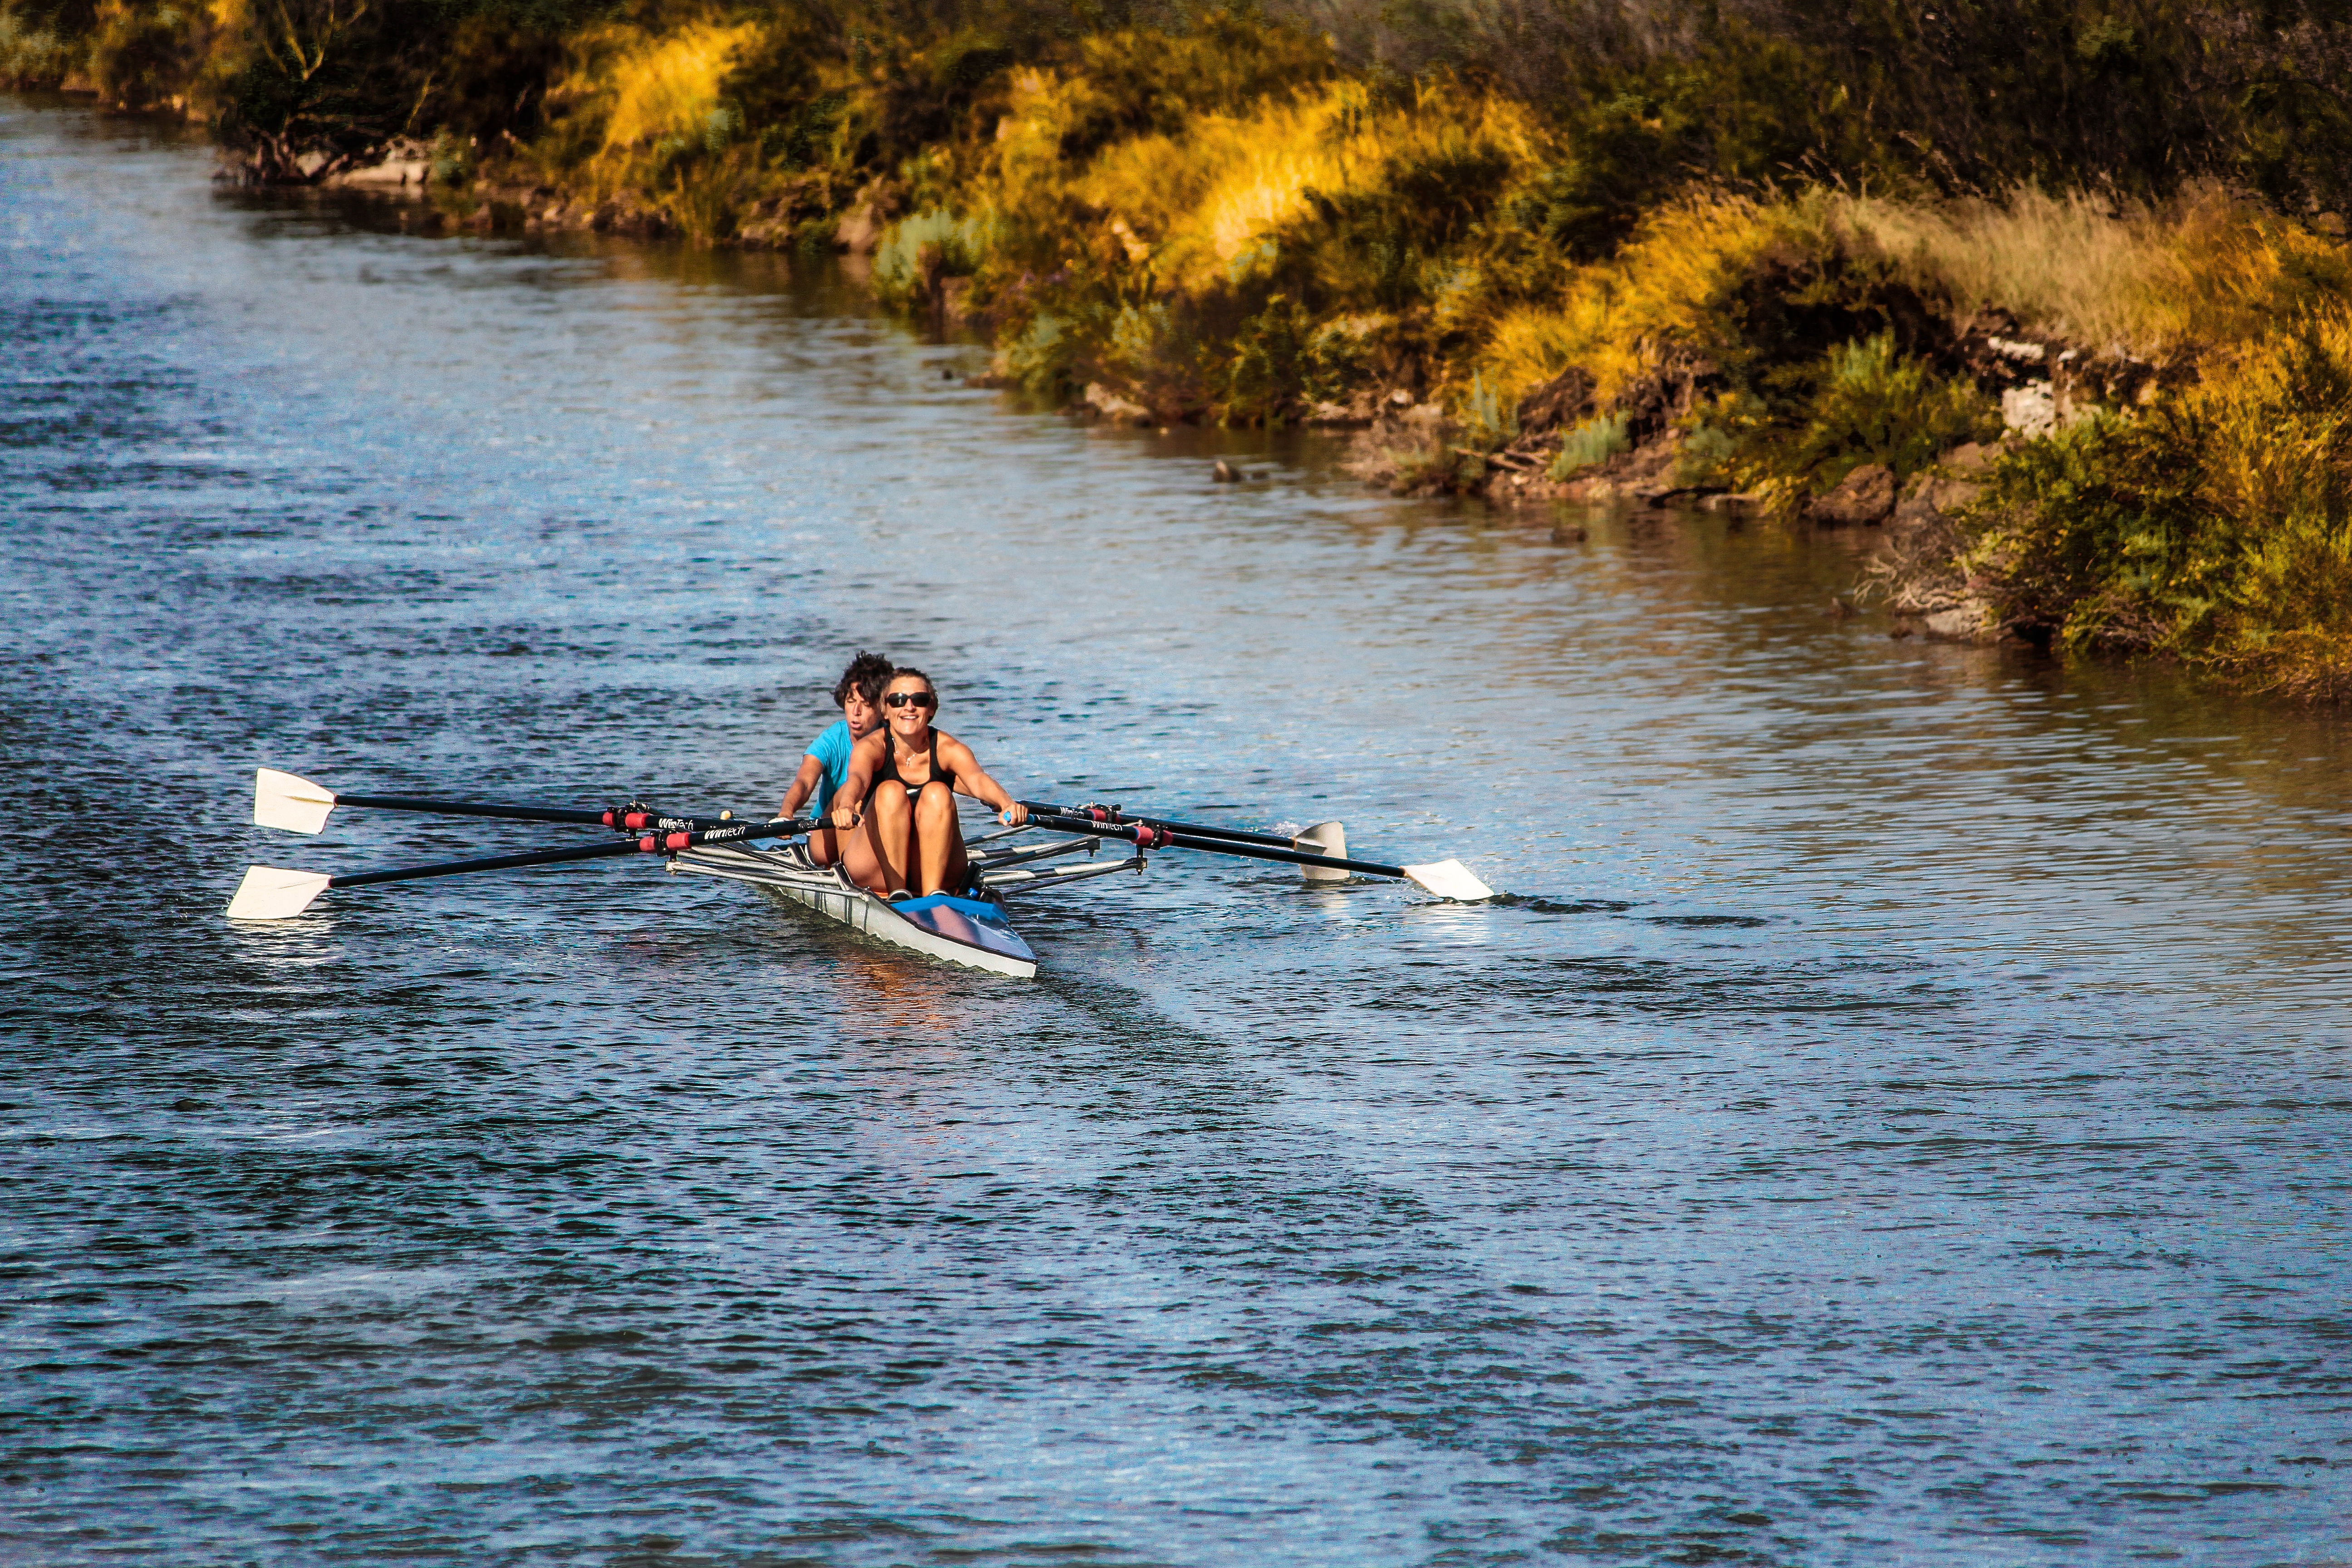
sport, boat, river, canal, recreation, paddle, vehicle, rowing boat, women, sports, boating, embankment, channel, quiet, rowing, canoeing, water sports, water sport, outdoor recreation, watercraft rowing